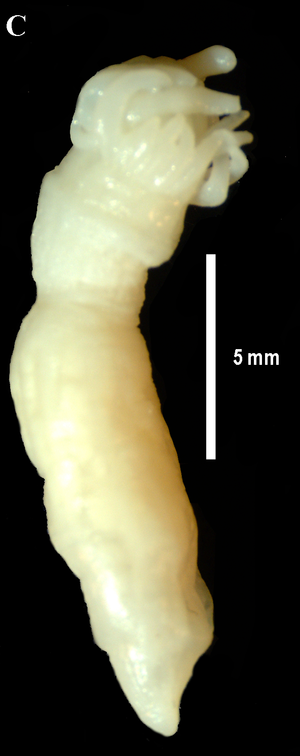
Edwardsiella andrillae est une espèce d'anthozoaires récemment découverte en Antarctique, sous la banquise. Cette espèce appartient à la famille des Edwardsiidae, qui regroupe des anémones vivant dans des terriers.